Denis the Carthusian

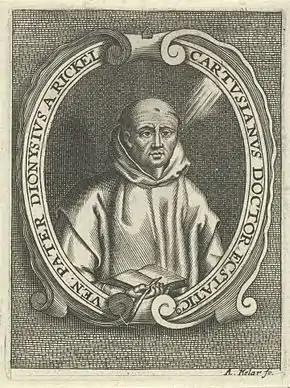
"Portrait of Denis the Carthusian" by Adriaen Millaert

During the last two years of his life, he suffered intensely from paralysis, the stone, and other infirmities. He had been a monk for forty-eight years when he died at the age of sixty-nine.